Pyruvate dehydrogenase deficiency

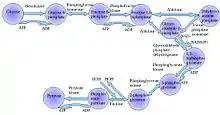
Glycolysis

The most commonly seen form of PDCD is caused by mutations in the X-linked E1 alpha gene, PDHA1, and is approximately equally prevalent in both males and females. However, males are more severely affected than heterozygous females. This can be explained by x-inactivation, as females carry one normal and one mutant gene. Cells with a normal allele active can metabolize the lactic acid that is released by the PDH deficient cells. They cannot, however, supply ATP to these cells and, therefore, phenotype depends largely on the nature/severity of the mutation.